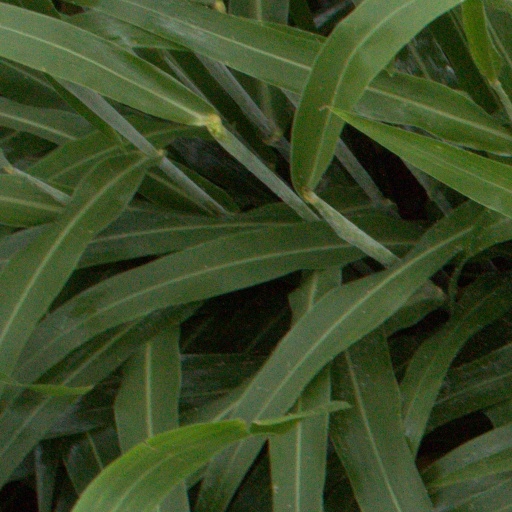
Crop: sorghum